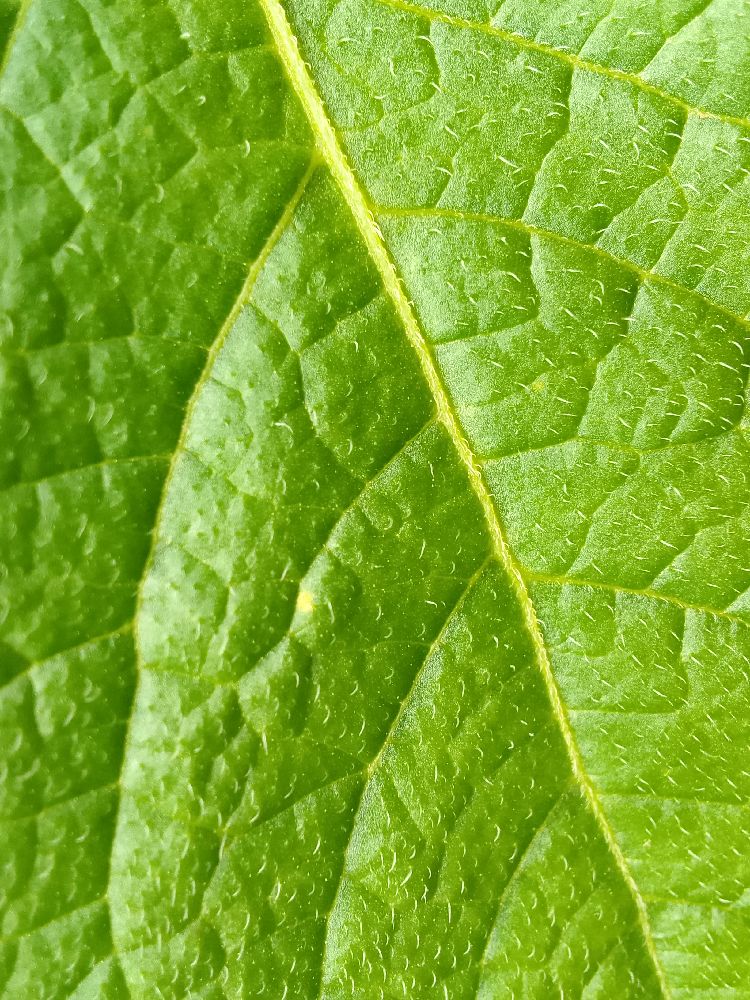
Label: Healthy